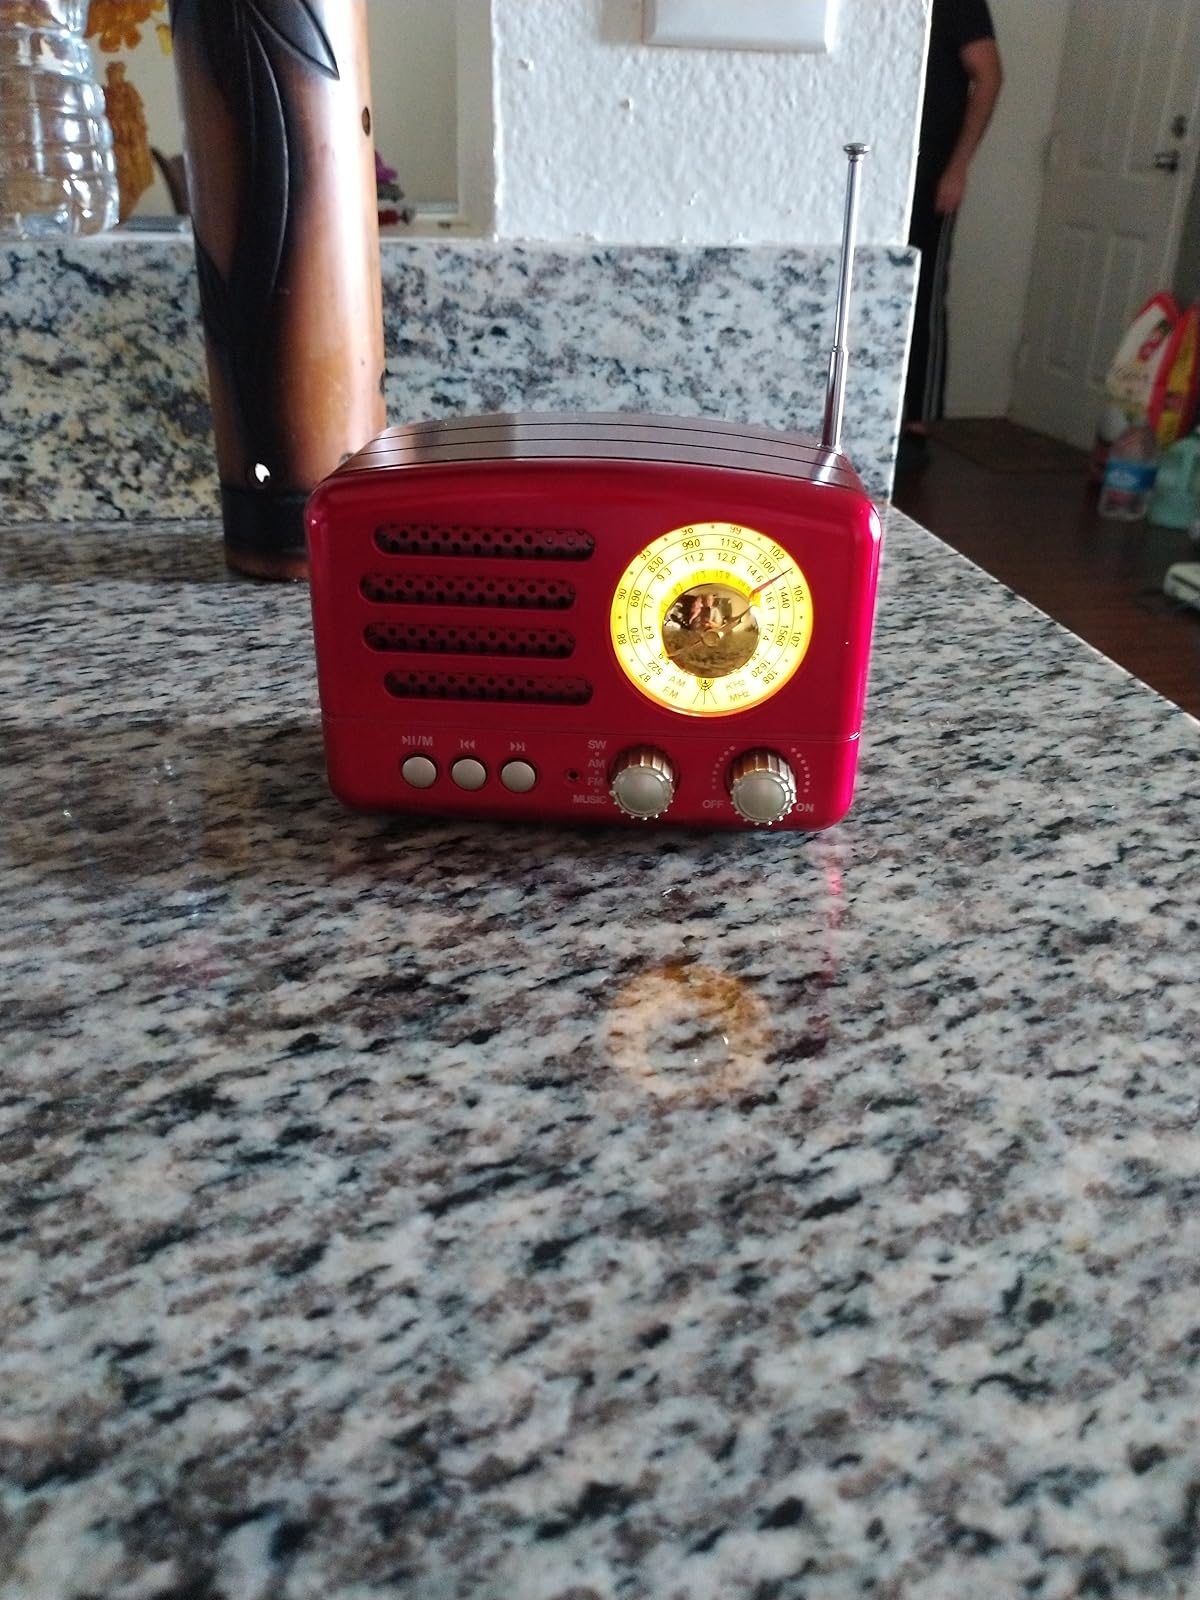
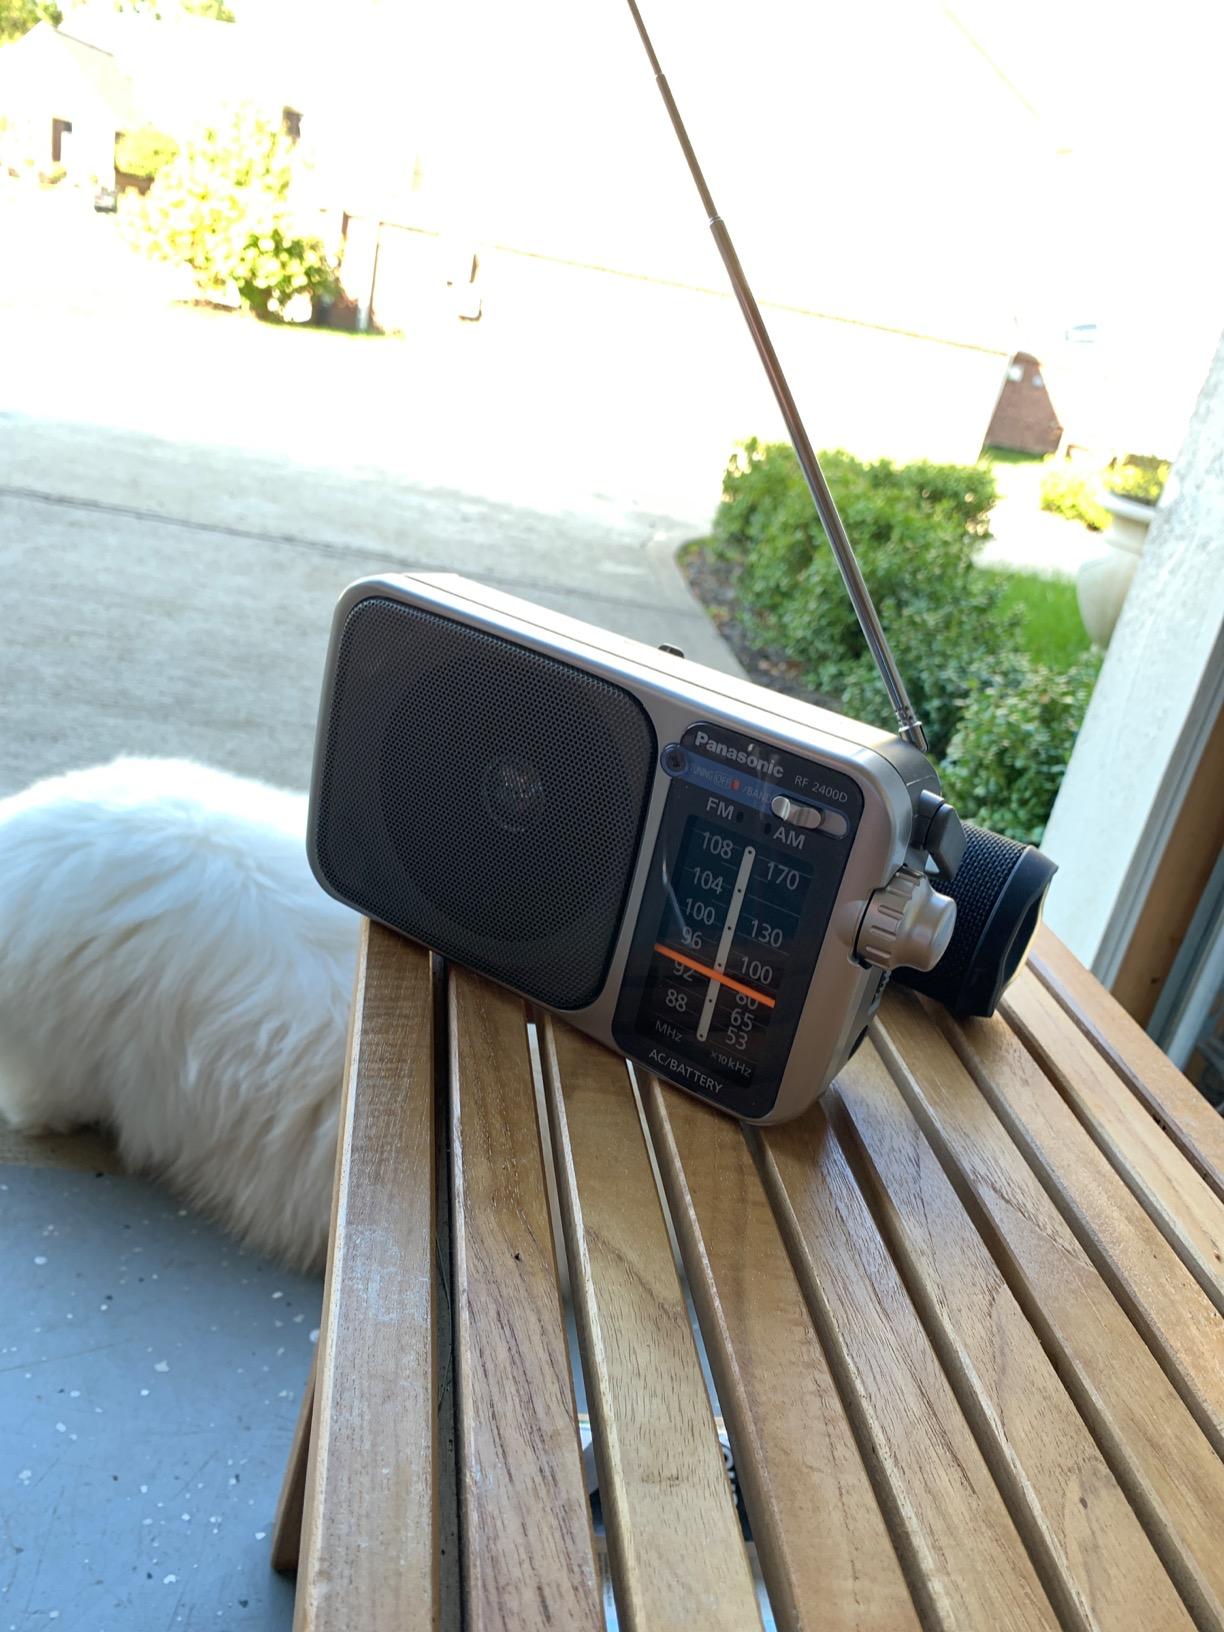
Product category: radio
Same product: no